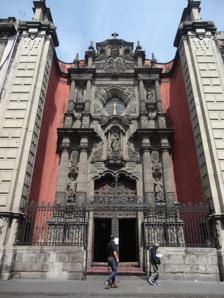
Building: La Enseñanza Church
Country: Mexico
Year built: 1778
See also: Spanish Colonial Architecture See also: History of Mexico City Church in Mexico La Enseñanza Church Iglesia de Nuestra Señora del Pilar Main portal of the church Address 104 Donceles Street, Mexico City Country Mexico Denomination Catholic History Founder(s) Mother Maria Ignacia Alzor Consecrated 1778 Architecture Architectural type Mexican Churrigueresque , Baroque La Enseñanza Church (The Teaching Church) (1772-1778) is located on 104 Donceles Street in the historic center of Mexico City .  The Mexican Churrigueresque style of this church, especially that of its altarpieces , is upheld as the pinnacle of the Baroque period in Mexico, as this style soon gave way to the Neoclassic shortly after this church was built. The church’s official name is Iglesia de Nuestra Señora del Pilar (Church of Our Lady of the Pillar ). The former convent was called El Convento de la Enseñanza La Antigua (The Old Convent of the Teaching), from which is derived the church’s popular name. After the Reform War , the convent was disbanded. The complex has had various uses, but the church has been returned to its sacred function. History Main altar The convent was founded by Mother Maria Ignacia Alzor, who belonged to the Company of Mary Our Lady founded by Jeanne de Lestonnac , one of two convents of that order in Mexico City. Mother Maria Ignacia was from a wealthy Criollo family that had established itself in Coahuila, Chihuahua and Durango. Maria Ignacio was the daughter of José Ramón de Azlor, espaňol, and Captain General of Coahuila-Tejas. Her mother was Maria Ignacia Javiera de Echeverz y Valdes, the 2nd Marquesa de Aguayo. Maria Ignacio was born in 1715 in Durango and died in 1777. She entered the order of the Company of Mary Our Lady in Spain, where she obtained permission to found a convent and school for young girls. She bought two houses on what is now Donceles Street (then Calle de Cordobanes), just north of the main cathedral of Mexico City . In the area between the two houses, she began to build the church. This small space would determine the unusual design and dimensions of the building. With Francisco Antonio Guerrero y Torres and Friar Lucas de Jesús María as the architects, the church was built between 1772 and 1778. Altarpieces at the side of the main nave. The church was consecrated in 1778 with Our Lady of the Pillar and Saint John of Nepomuk as patrons by the Archbishop of Mexico, Alonso Núñez de Haro y Peralta . The relics used to consecrate the church included a fingerbone from Saint John, a 25 cm gold statue of him, as well as a shroud that had been in contact with the Shroud of Turin . A wooden statue of Our Lady of the Pillar, which was inherited by Mother Maria Ignacia from her mother, was placed on the main altar. The name La Enseñanza comes from one of the convent’s main missions, which was to educate young girls. Over time, the convent school gained status until the most-privileged of New Spain ’s families sent their daughters there. It also taught girls from humbler families, especially in fine needlework. When Mother Maria Ignacia died in 1767, she was interred in the communion altar of the church. After the Reform War in 1867, the convent was closed and initially converted into a prison. Later, the convent was used to house the Palace of Justice, the General Notary Archive, and the offices of the Ministry of Education. The church building was declared a national monument on 9 February 1931. The church building was refurbished between 1963 and 1969, reopening to worship in 1974. Since 1984, this church has been in the custody of Order of the Missionaries of the Eucharist of Nazareth, who give services and maintain the building. Description Vault of the dome It is a small church with its main axis running transversally to the street. The currently visible facade of the church was built in 1912, as a reproduction of the original. Unlike most other convent churches, La Enseñanza has only one, rather than two, portals. At the bottom, or first body, of the portal are the church’s main doors, which are topped by a curved arch, a common Baroque feature. Above this arch is an elongated niche. The doors are flanked by four relatively unadorned, thick columns. Between these columns are statues of the Archangel Michael and John de Nepomuk. The first is the guardian angel of the convent and the second is one of its patrons. Above the doorway arch and between the first and second bodies of the portal is an elongated niche that serves as a dividing line between the two bodies.(historic) Above these four thick columns are four more slender columns decorated with geometric figures and zig-zagging grooves. Between these columns are statues of Saint Benedict and Ignatius of Loyola , whose doctrines are important to this order. On the same level is a window for light, which is surrounded by moldings placed one behind the other for an echo-like effect. Within the moldings and in front of the window is a small, slender figure of Our Lady of the Pillar. Above this is the crest, which is triangular in shape and bears images of God the Father , God the Son and a dove representing the Holy Spirit . Above this is an acanthus leaf supporting a crown. The interior is of the ultra-Baroque, or Mexican Churrigueresque style. It uses natural light to highlight the golden details of the altarpieces . The floorplan of the church is an irregular octagon with a long lower choir which houses four altarpieces, and a very small atrium , which once divided the church from the convent/school area. Close up of "The Assumption of Mary" The central focus of the church is its main altar with altarpiece, flanked by two choirs. In the central section of the main altarpiece are images of the Holy Sacrament , the Our Lady of the Pillar, Ignatius of Loyola, and Benedict of Nursia. These sculptures are made from glue-soaked cloth. The church also has six side altarpieces, all of which are done in the 18th-century Mexican Churrigueresque style using estipite (inverted truncated pyramid) columns. The choirs of the church located on either side of the main altar. This was not the usual place for the choir; normally one choir would be placed above what is the entrance to the church. Since both are in the front of the church, lattice -work screens were placed to shield the nuns from the gaze of commoners during services. Above these choirs, enormous paintings depicting the Assumption of Mary and the Immaculate Conception were installed. On the right side of the main altar, next to the railing of the choir below, is a small doorway through which the nuns received communion. The frame of this doorway is made of stone and is carved with two mermaids with their tails crossed, supporting an oval with a well, a symbol of wisdom. In the center of the door covering this window is an Eye of Providence surrounded by rays of light and foliage. The upper choir has an arch with bars decorated with iron foliage, in the center of which is the emblem of the Company of Mary Our Lady. The seats in this choir are the originals as is the organ. Other features of the church include two windows showing scenes from the Old Testament and an allegorical fresco of the Our Lady of the Pillar covering the vault. The pulpit contains four medallions, each with one of the Four Evangelists . Ten small wooden doors led to confessionals used by the nuns and the students of the convent. See also List of colonial churches in Mexico City References